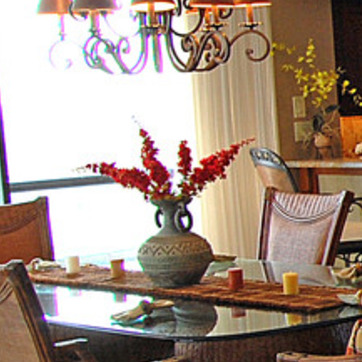
Material: foliage